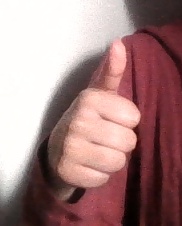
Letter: aleff